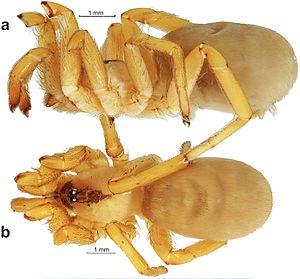
Zaitunia akhanii est une espèce d'araignées aranéomorphes de la famille des Filistatidae.
Zaitunia est un genre d'araignées aranéomorphes de la famille des Filistatidae.